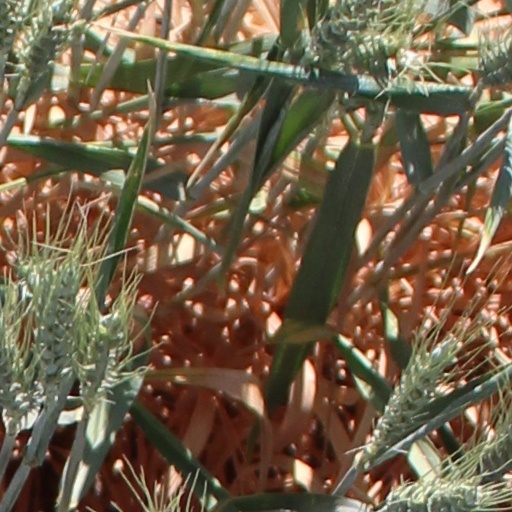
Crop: wheat